Izhar Ashdot

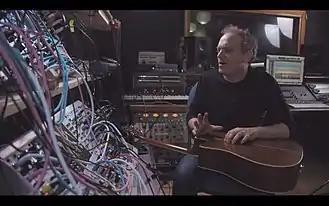
Izhar Ashdot at his studio in Tel Aviv, 2017

In 2016 and 2017 Izhar released three new singles, "At Vehageshem (You and the Rain)", "Kfar Zarfati (A French Village)", and "Ze Lo Hazman (It's not the Time)".